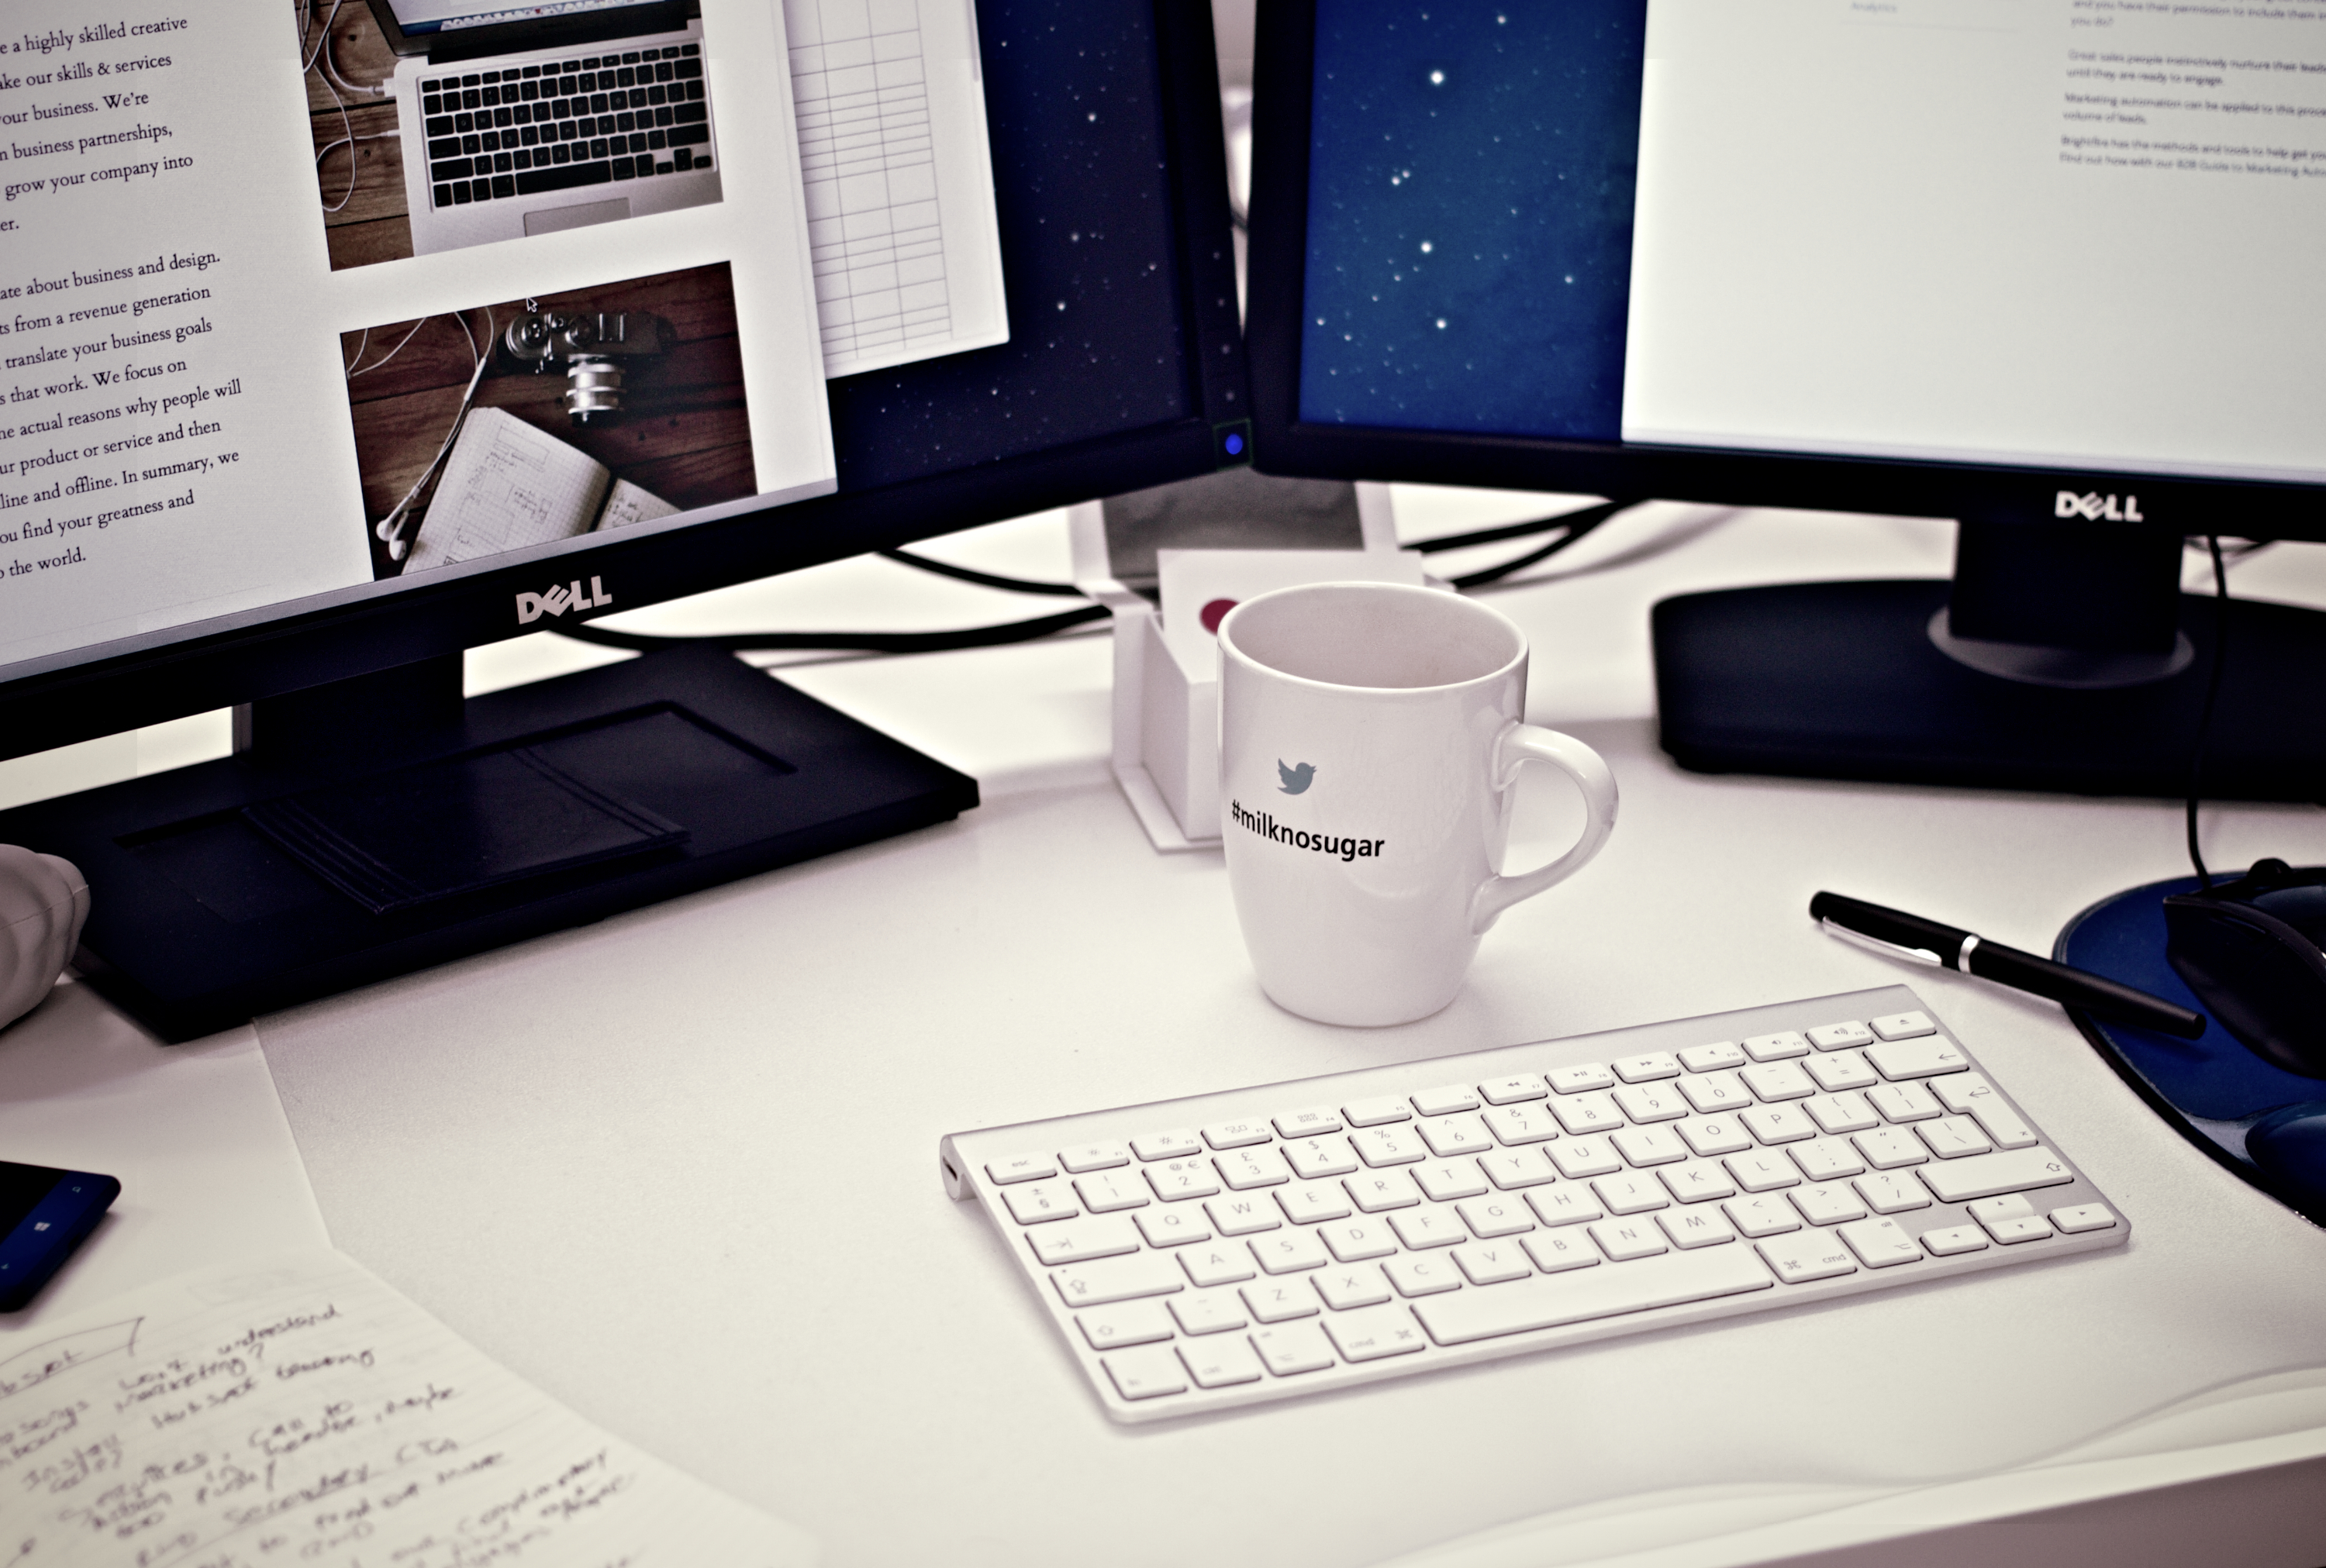
desk, writing, keyboard, technology, cup, workspace, desktop, office, mug, work space, blogging, brand, design, display, blogger, document, multimedia, blog, workplace, dell, graphic design, desktop computer, personal computer